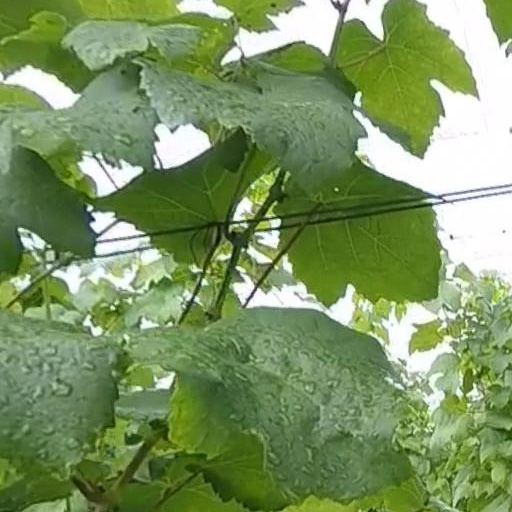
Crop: grape